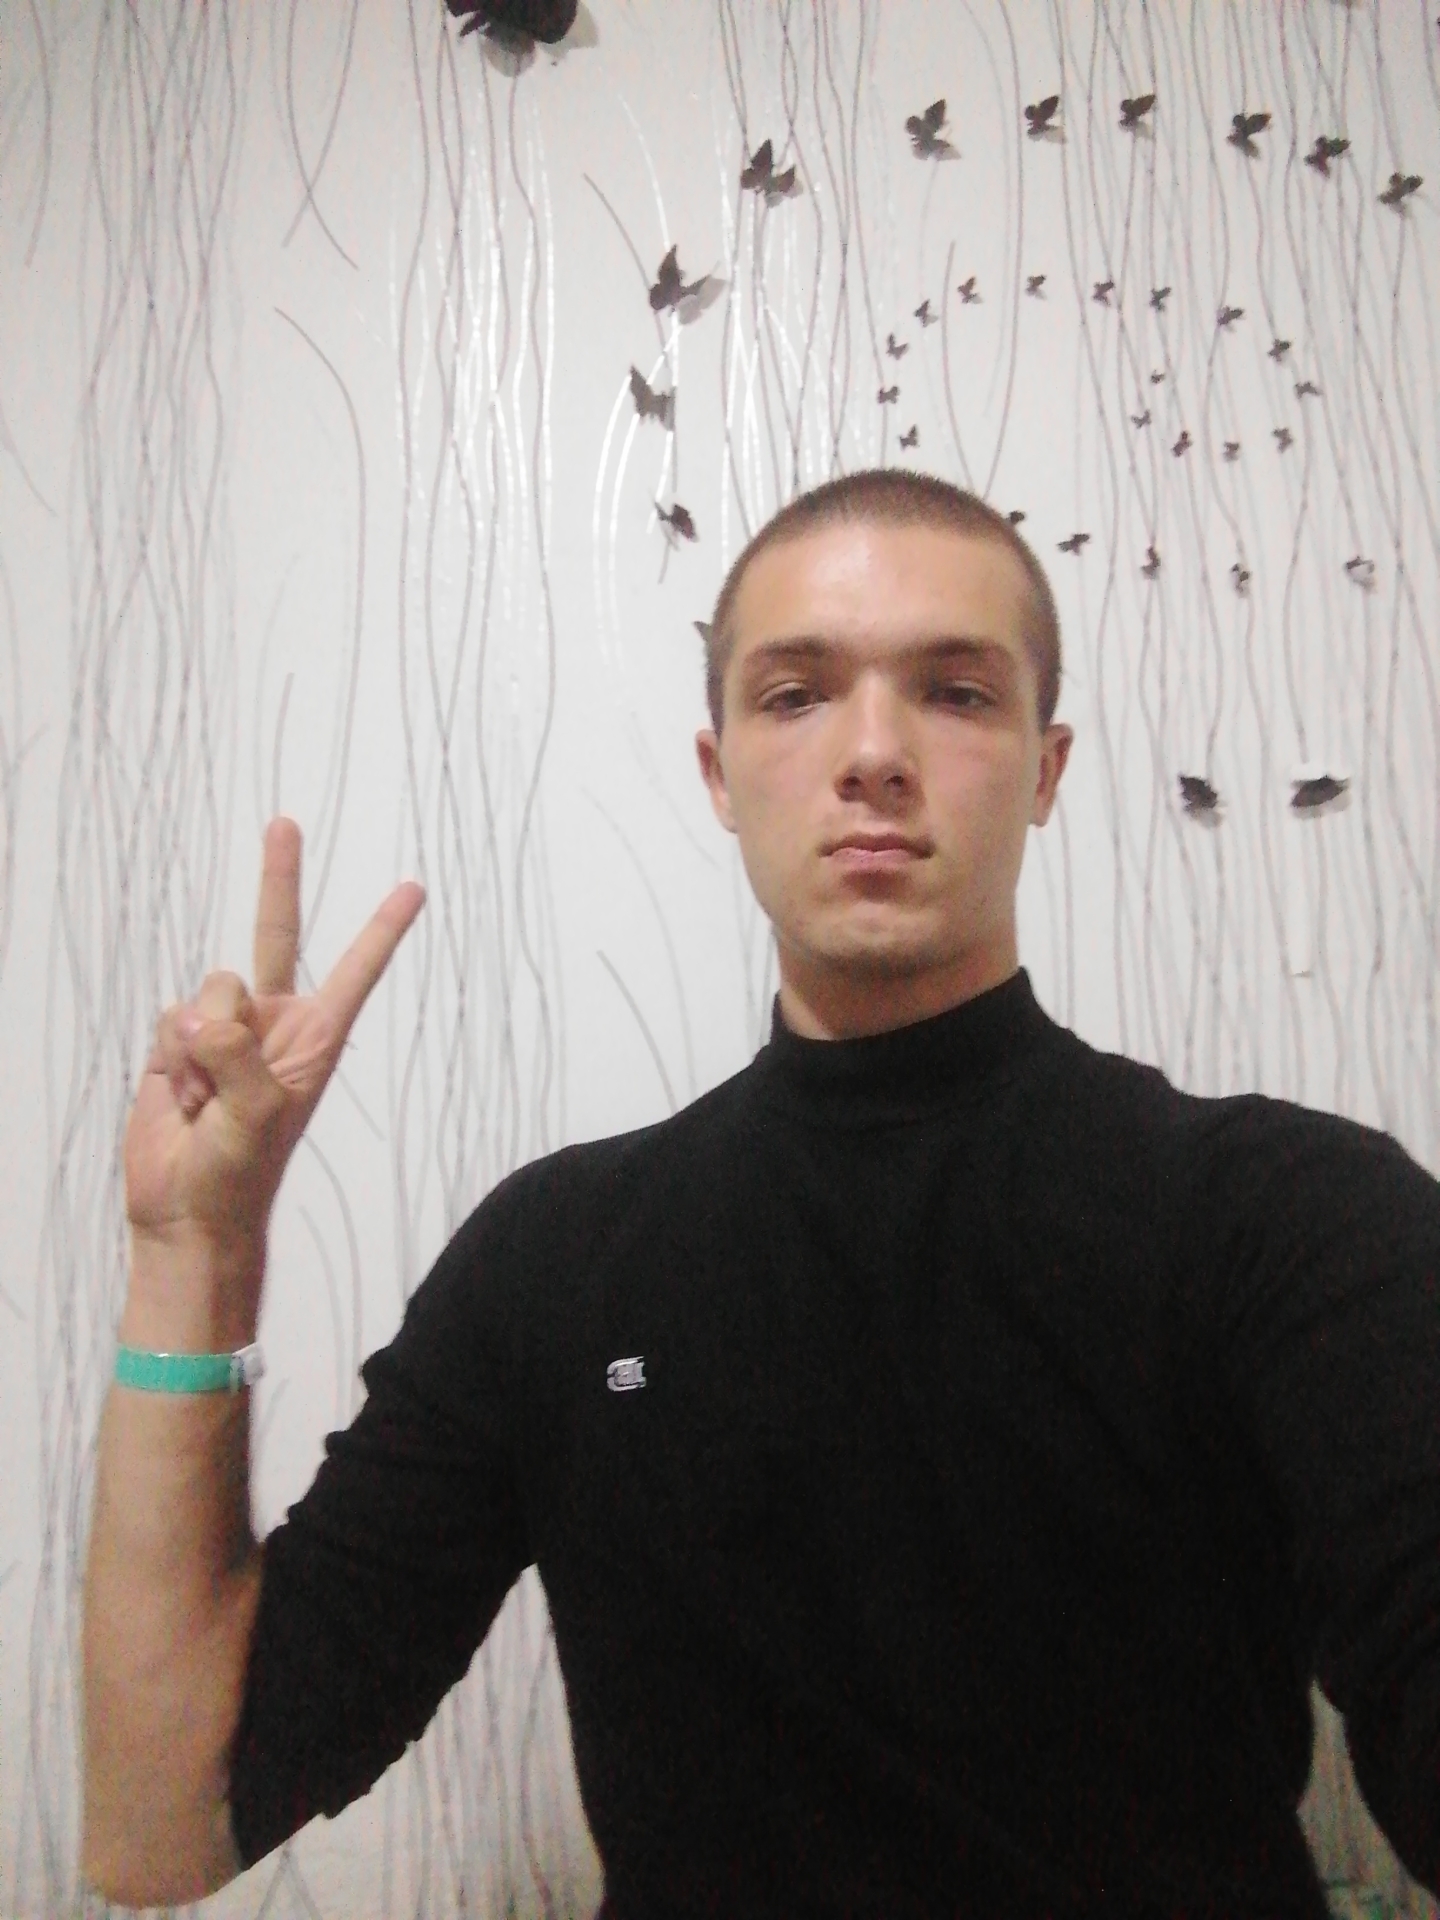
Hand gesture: peace